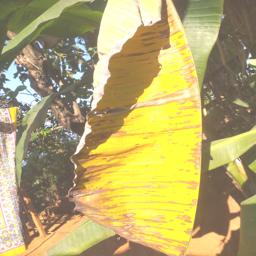
Label: MALBHOG LEAF